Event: Nepal Earthquake
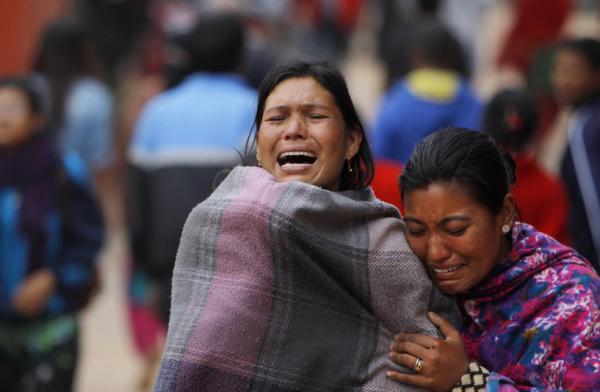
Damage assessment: no_damage